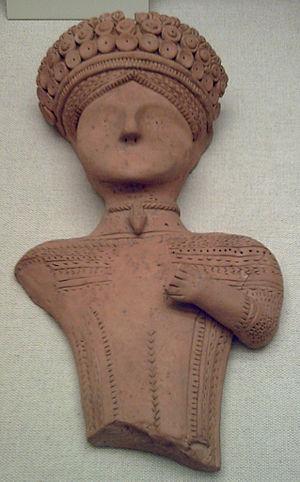
La civilisation carthaginoise ou civilisation punique est une ancienne civilisation située dans le bassin méditerranéen et à l'origine de l'une des plus grandes puissances commerciales, culturelles et militaires de cette région dans l'Antiquité.